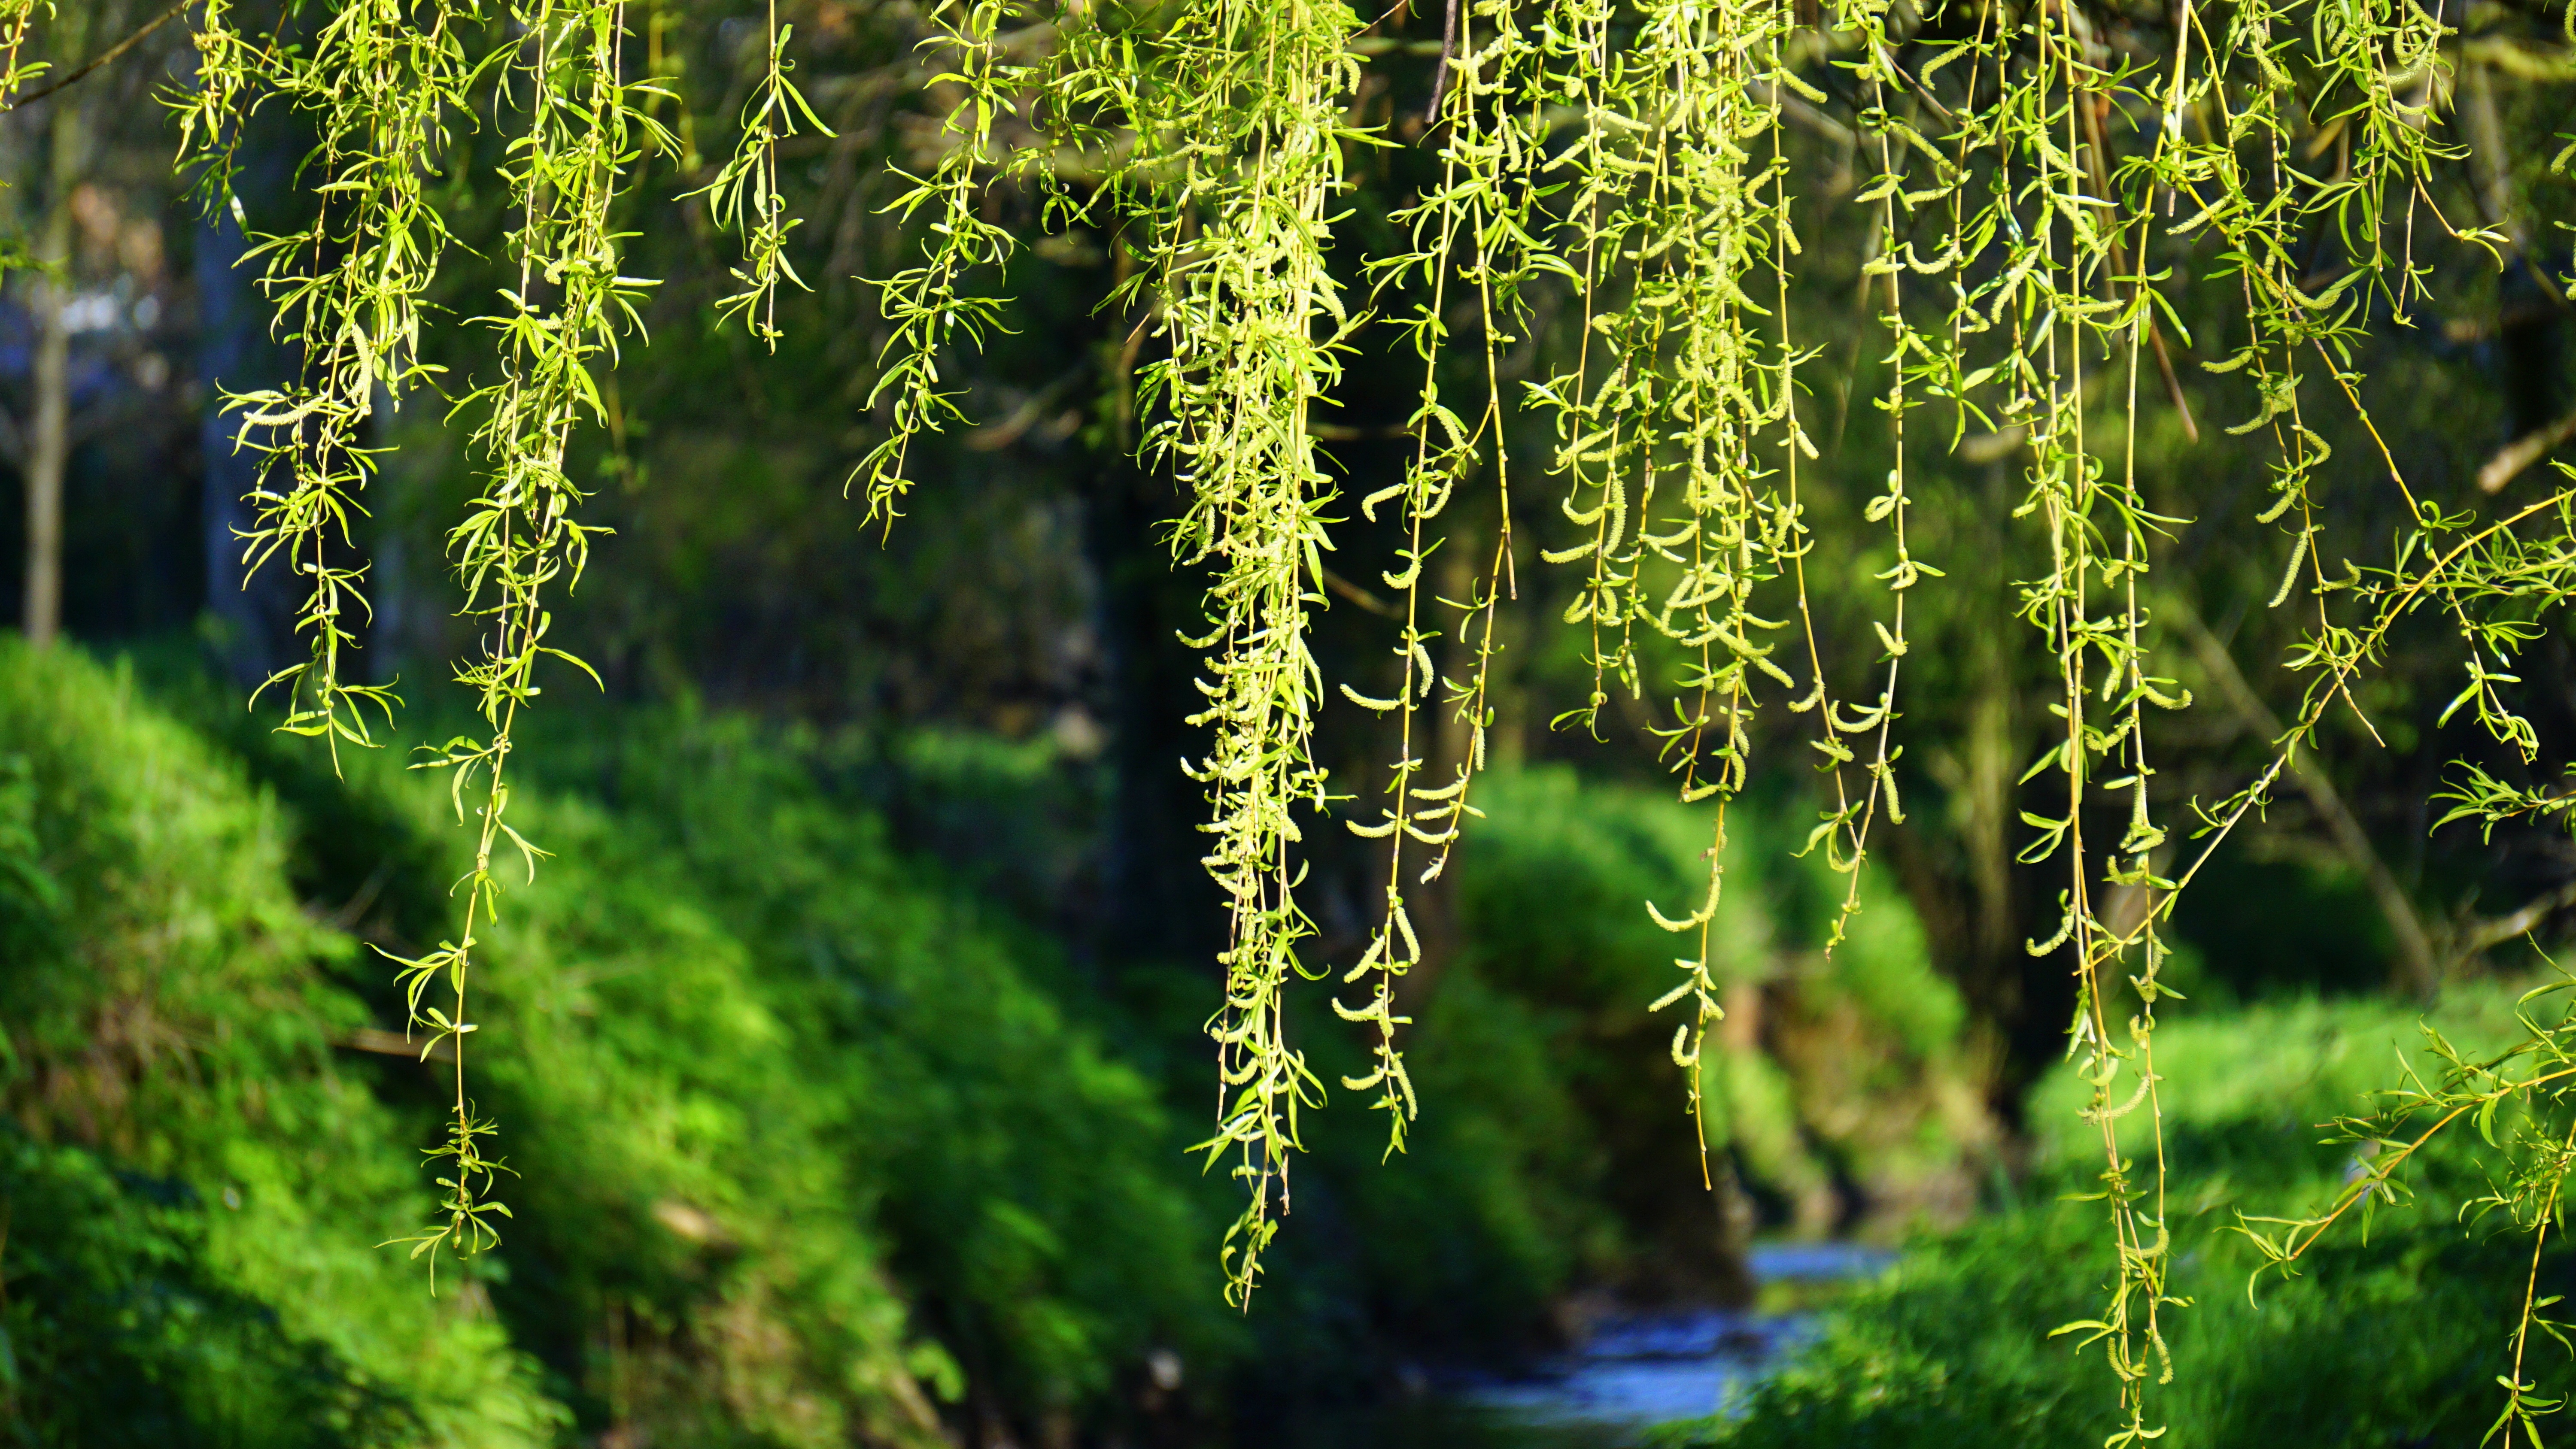
tree, water, nature, forest, grass, branch, plant, meadow, sunlight, leaf, flower, moss, green, natural, botany, flora, vegetation, woodland, habitat, ecosystem, natural environment, grass family